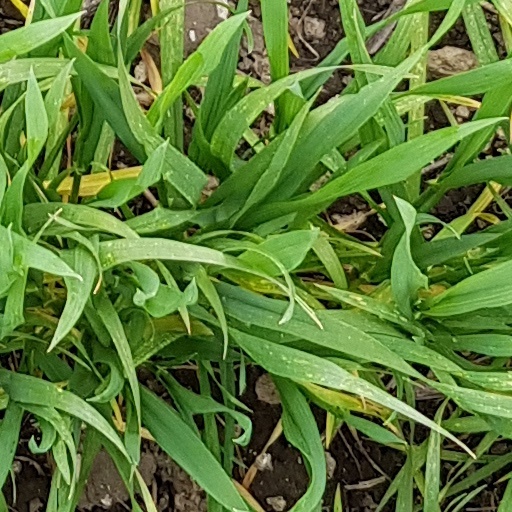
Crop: wheat